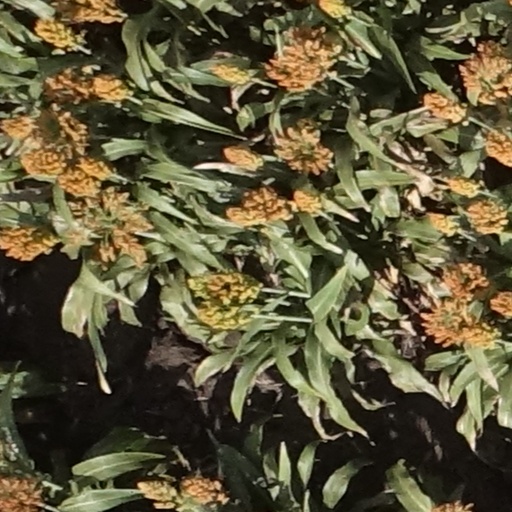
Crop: sorghum